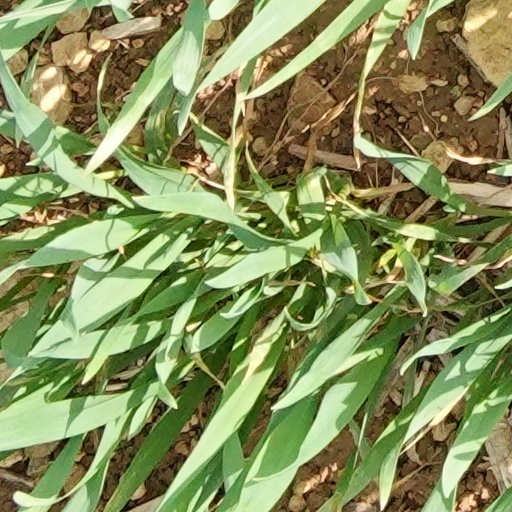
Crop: wheat